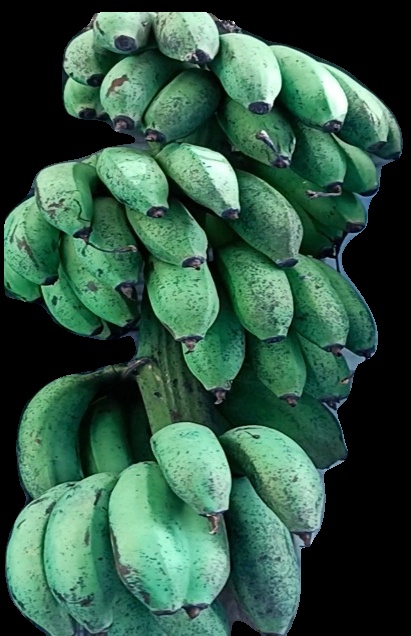
Variety: rasbale
Grade: grade2